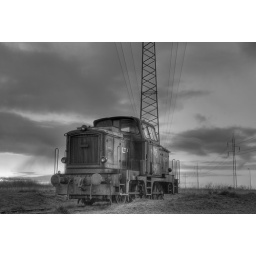
Abandoned Frich diesel locomotive in Esbjerg harbour. Early morning hdr in black and white